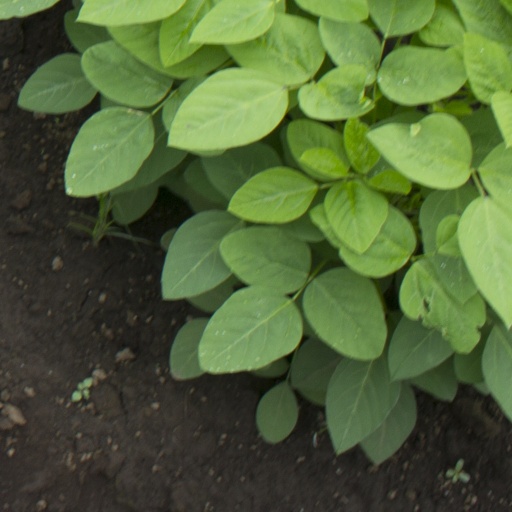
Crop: soybean